Alexander Tormasov

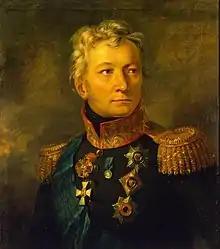
Portrait by George Dawe,

Count Alexander Petrovich Tormasov was a Russian cavalry general prominent during the Napoleonic Wars.